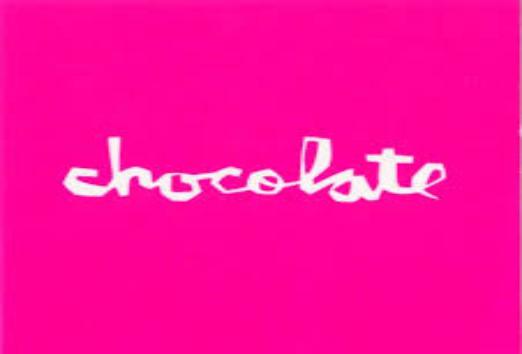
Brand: Chocolate Skateboards
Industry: Sports